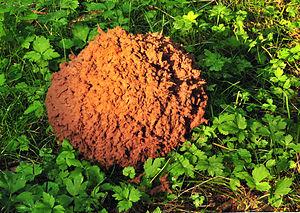
Vesse-de-loup géante
La Vesse-de-loup géante, appelée aussi Lycoperdon géant, Boviste géant ou Tête de mort, est une spectaculaire espèce de champignon de la famille des Agaricaceae.